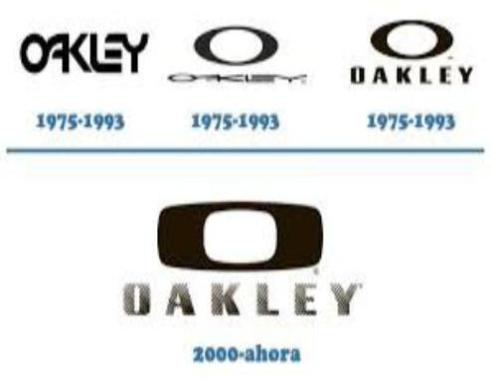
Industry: Sports